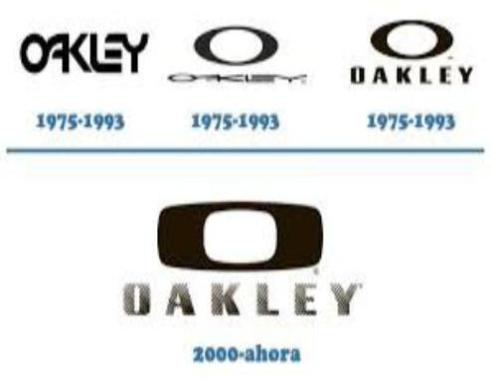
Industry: Sports